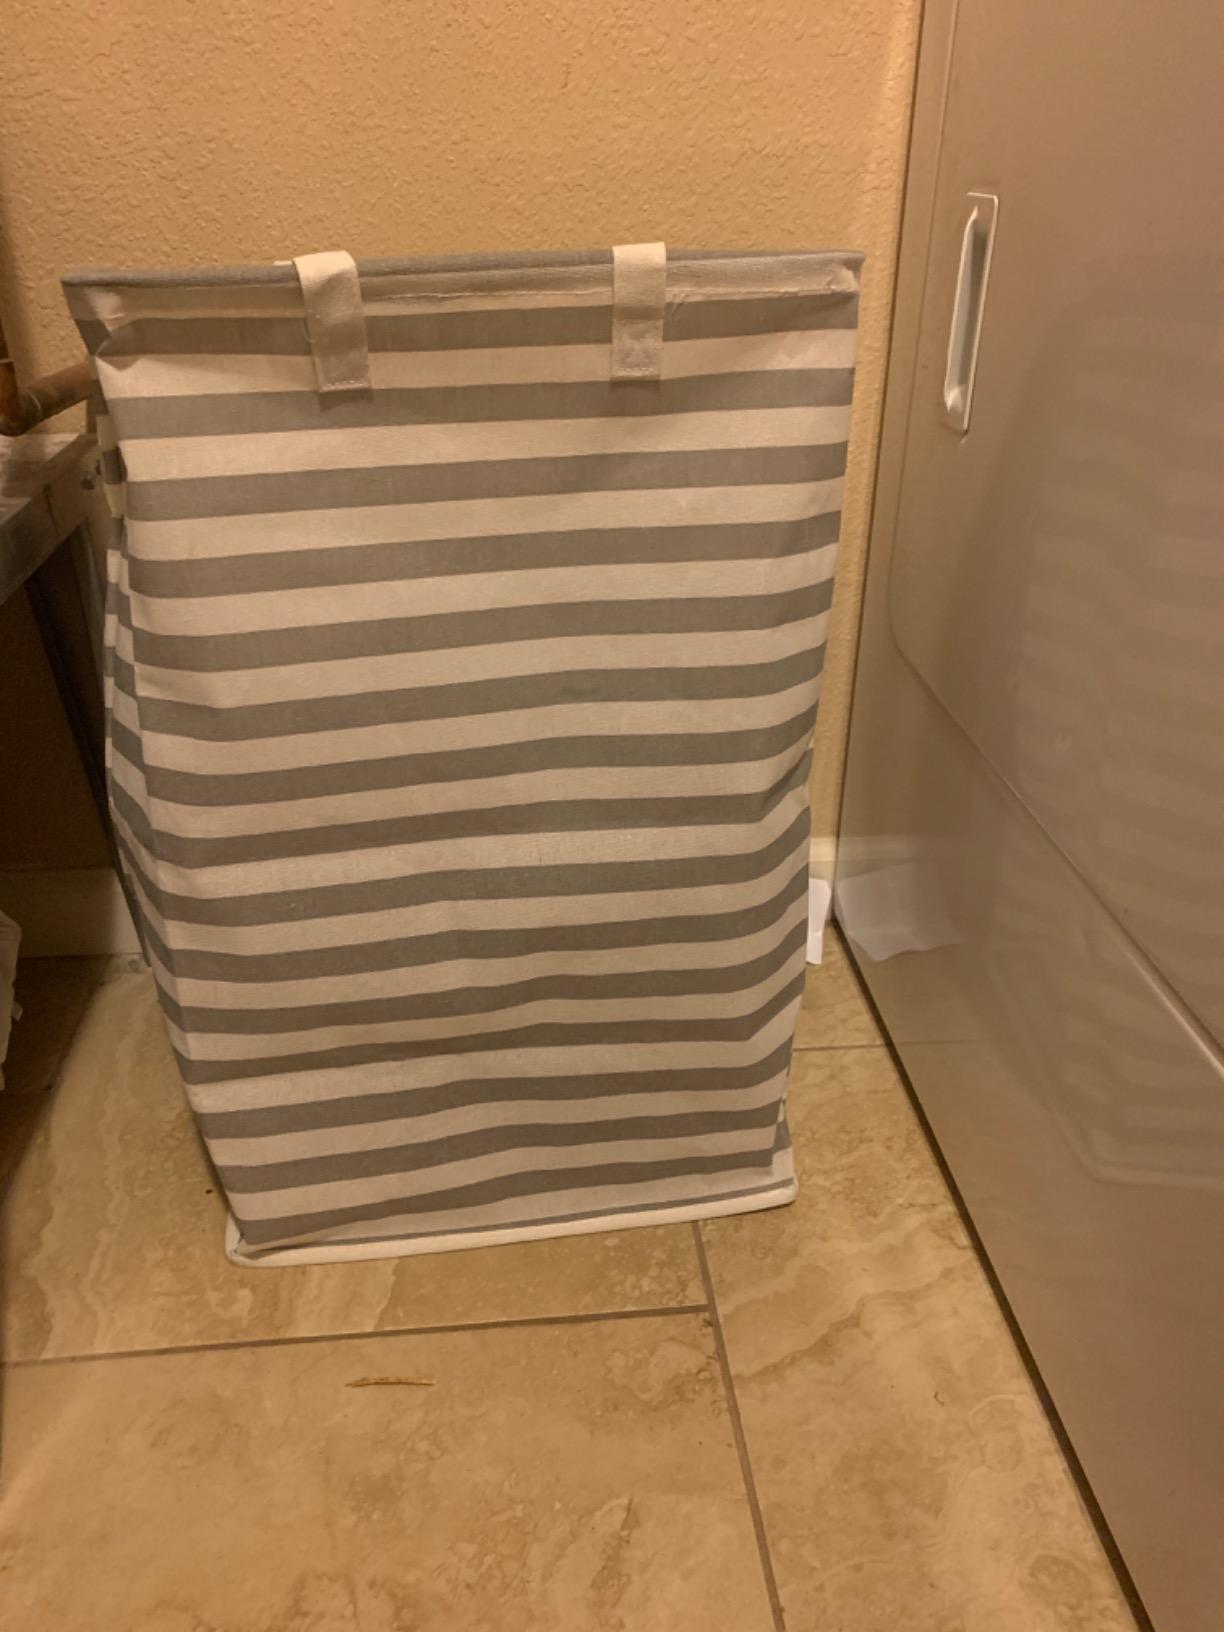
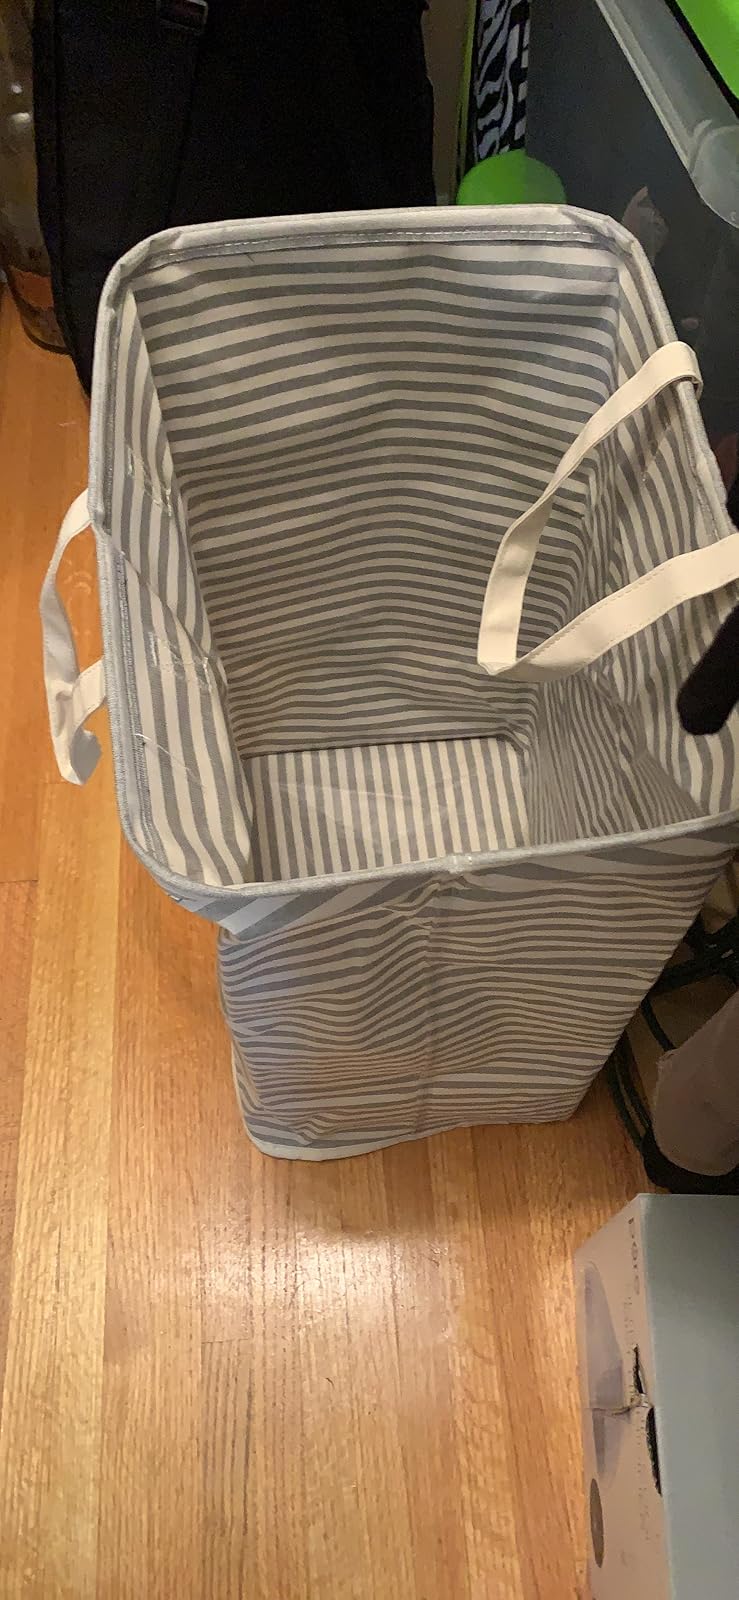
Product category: items_hamper
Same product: no